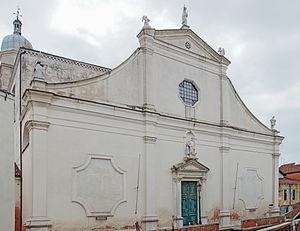
Façade de l’église dell'Angelo Raffaele à Venise. Italiano: Facciata della Chiesa dell'Angelo Raffaele Venezia. Angelo San Raffaele
L'église dell'Angelo Raffaele est une église catholique de Venise, en Italie, située dans le sestiere de Dorsoduro. Son nom officiel, peu usité, est chiesa di San Raffaele Arcangelo, et les Vénitiens ne la connaissent que sous le nom de Chiesa dell'Anzolo Rafael.
Cet article recense les églises de Venise, en Italie.
Le rio dell'Angelo Raffaele est un canal de Venise dans le sestiere de Dorsoduro.